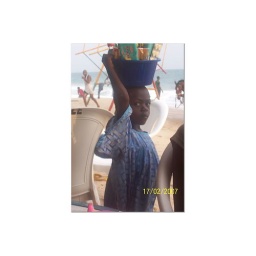
girl selling in beach